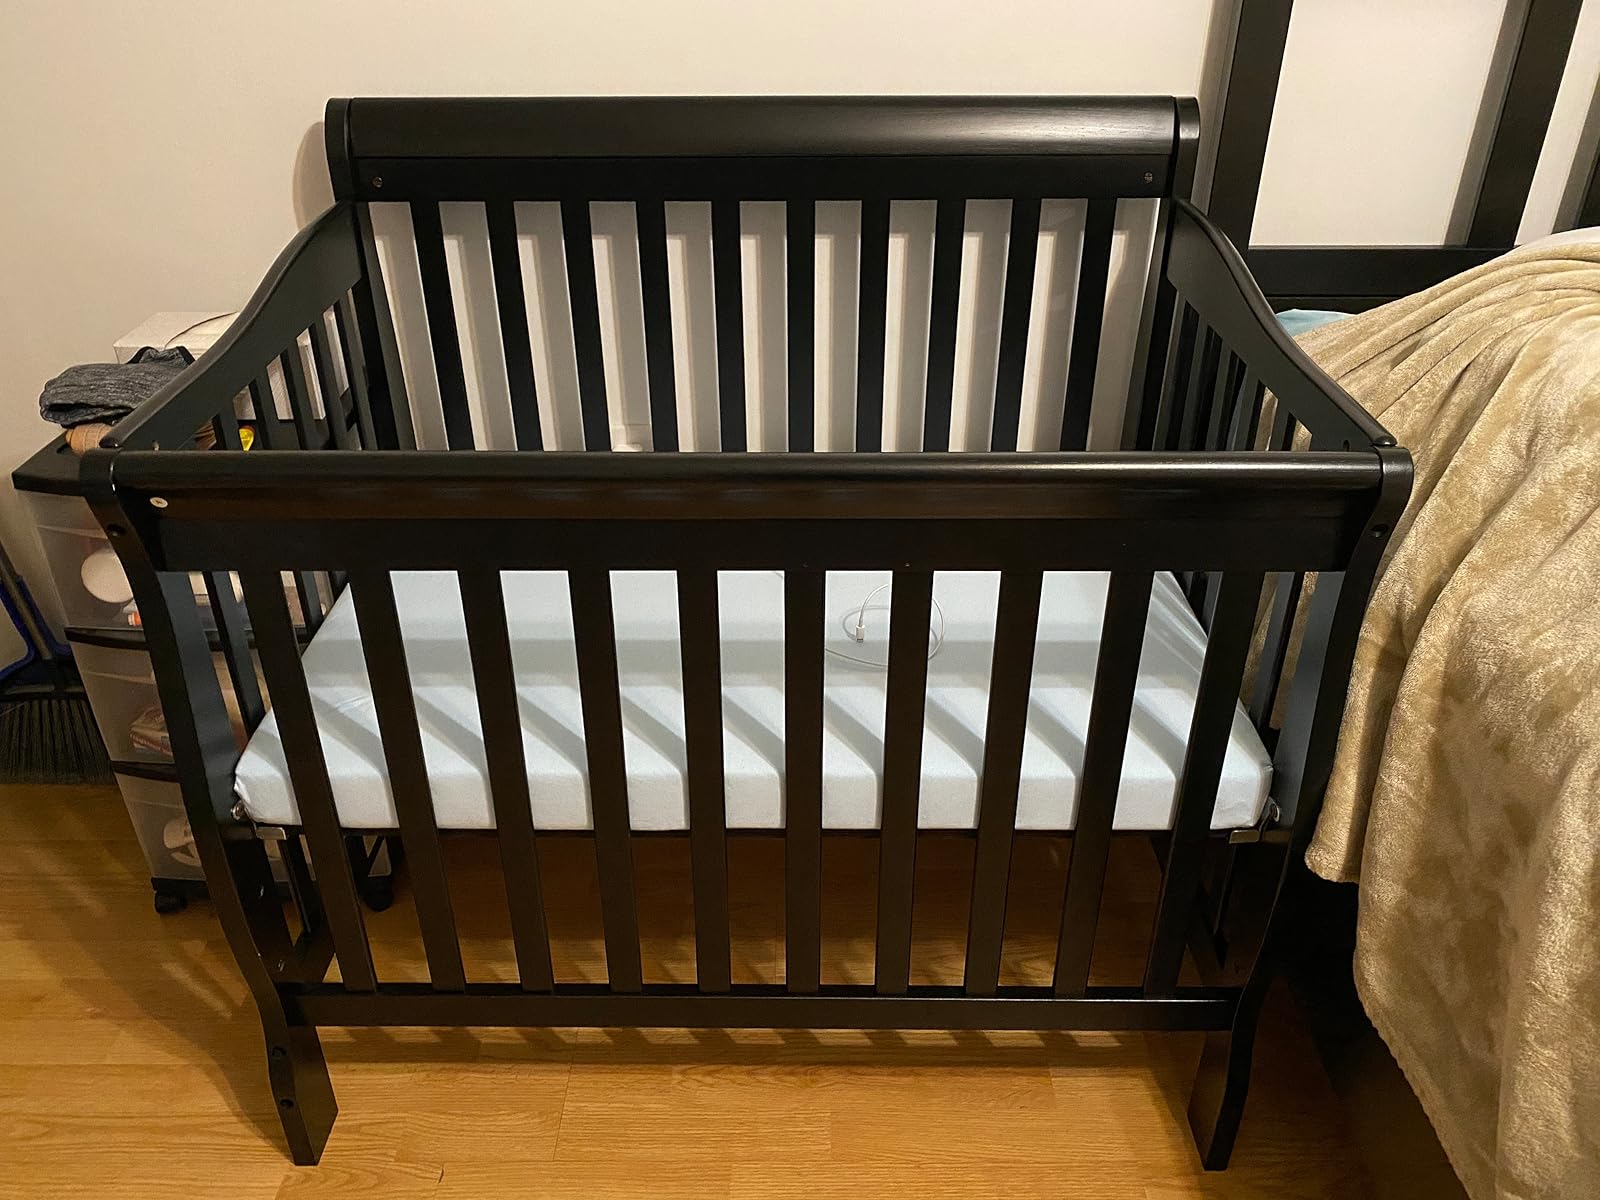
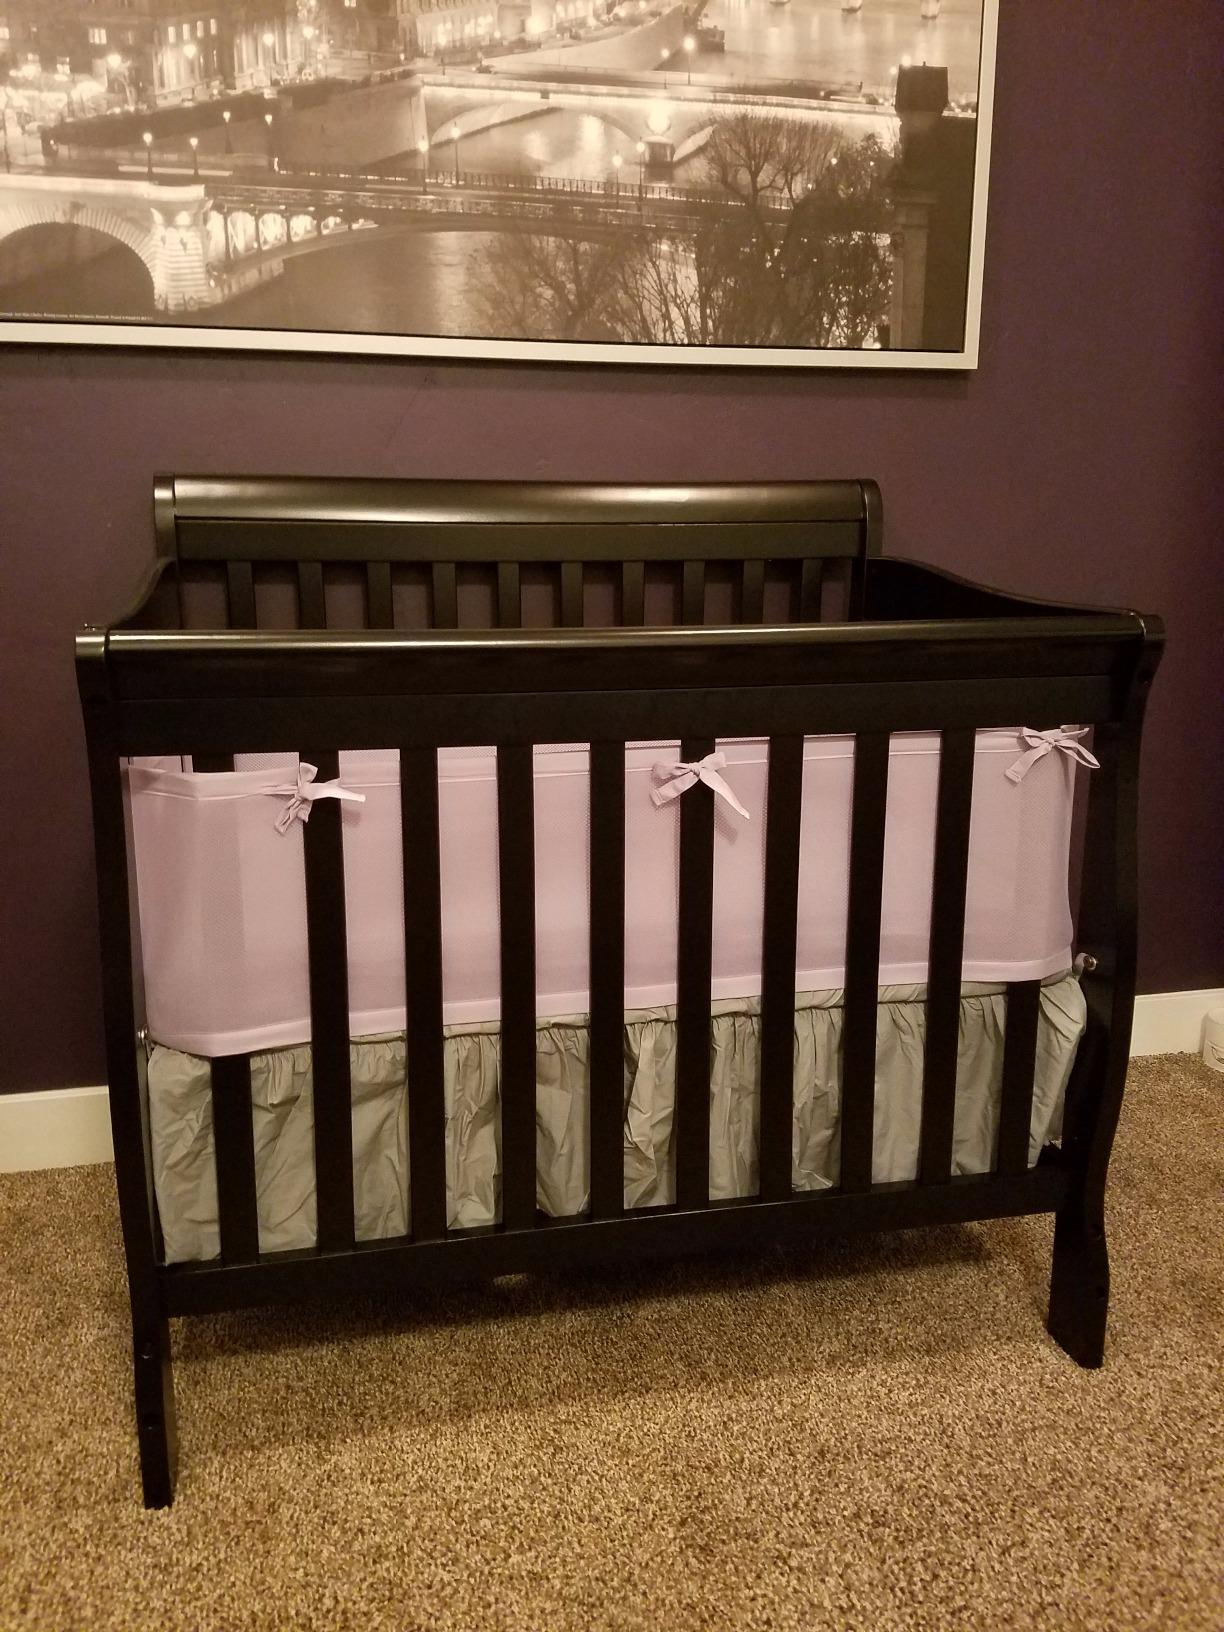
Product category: products_crib
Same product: yes